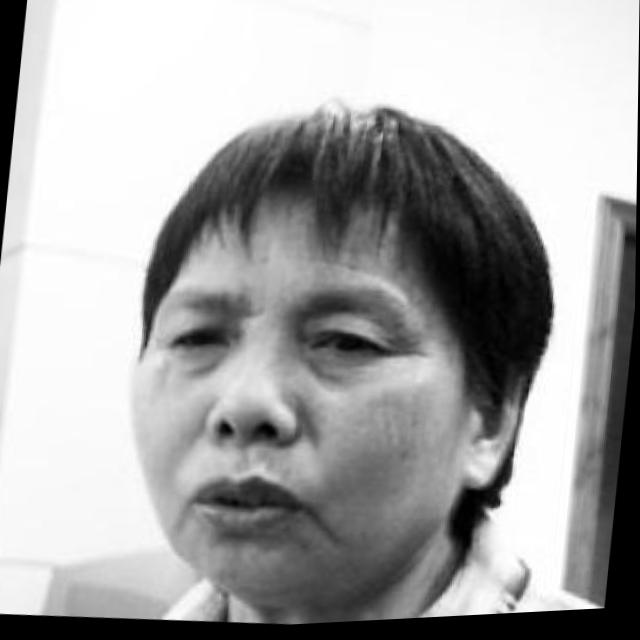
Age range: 65+